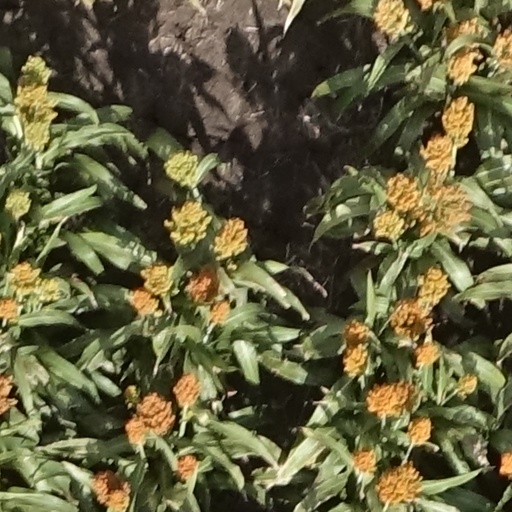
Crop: sorghum